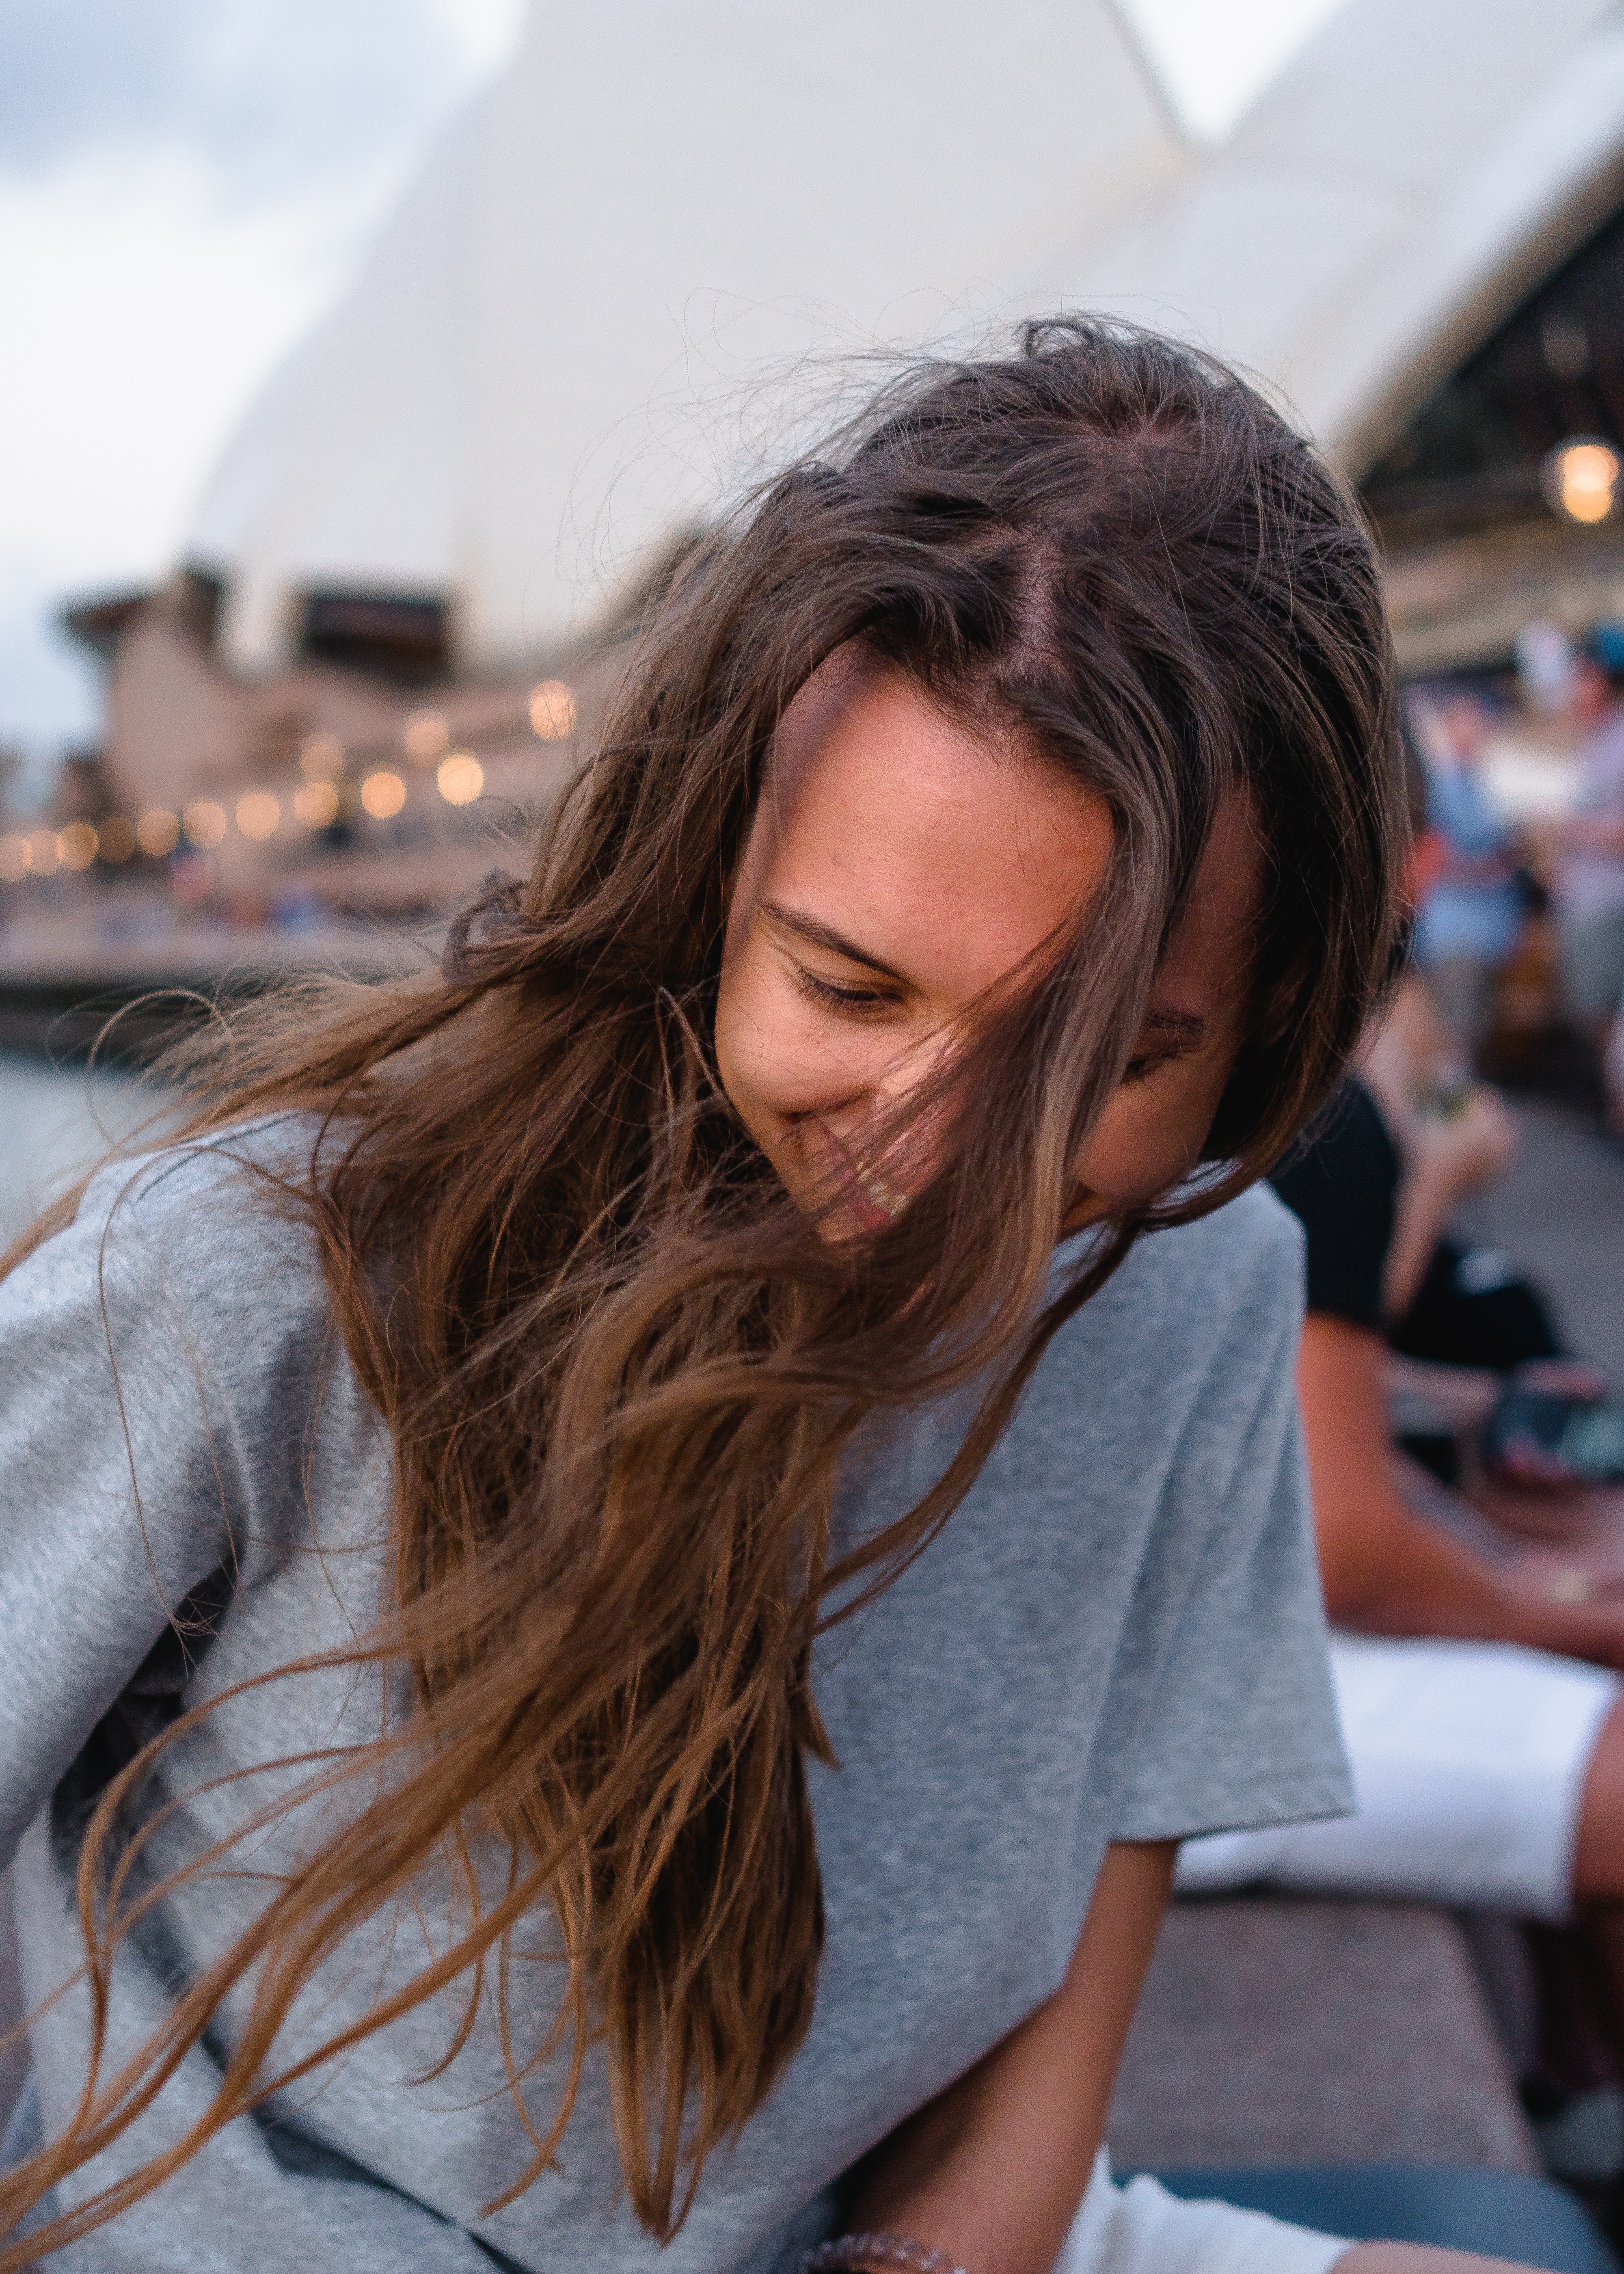
hair, hairstyle, long hair, beauty, brown hair, blond, shoulder, lip, hair coloring, smile, surfer hair, layered hair, photography, black hair, street fashion, model, vacation, feathered hair, sitting